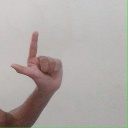
अक्षर: ल